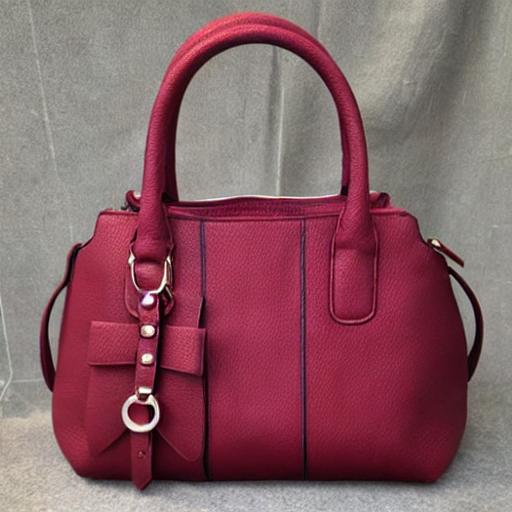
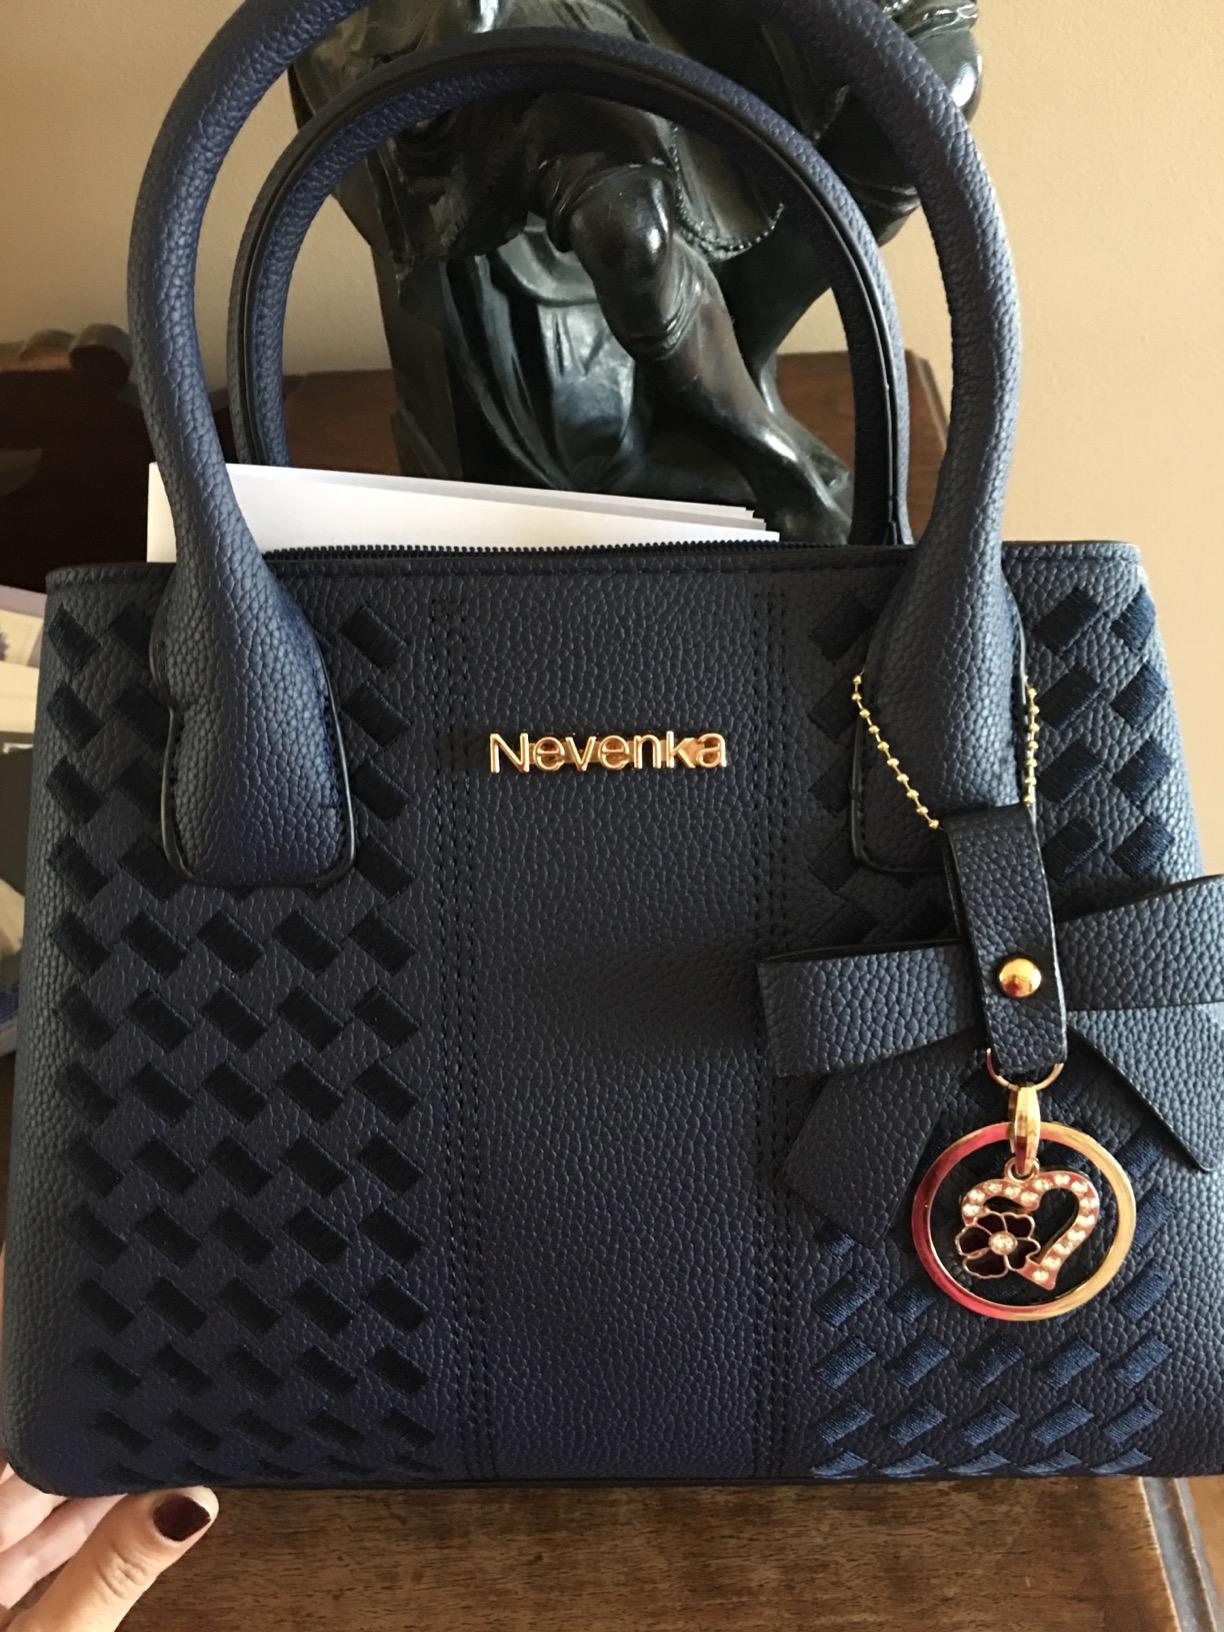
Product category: accessories_handbag
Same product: no